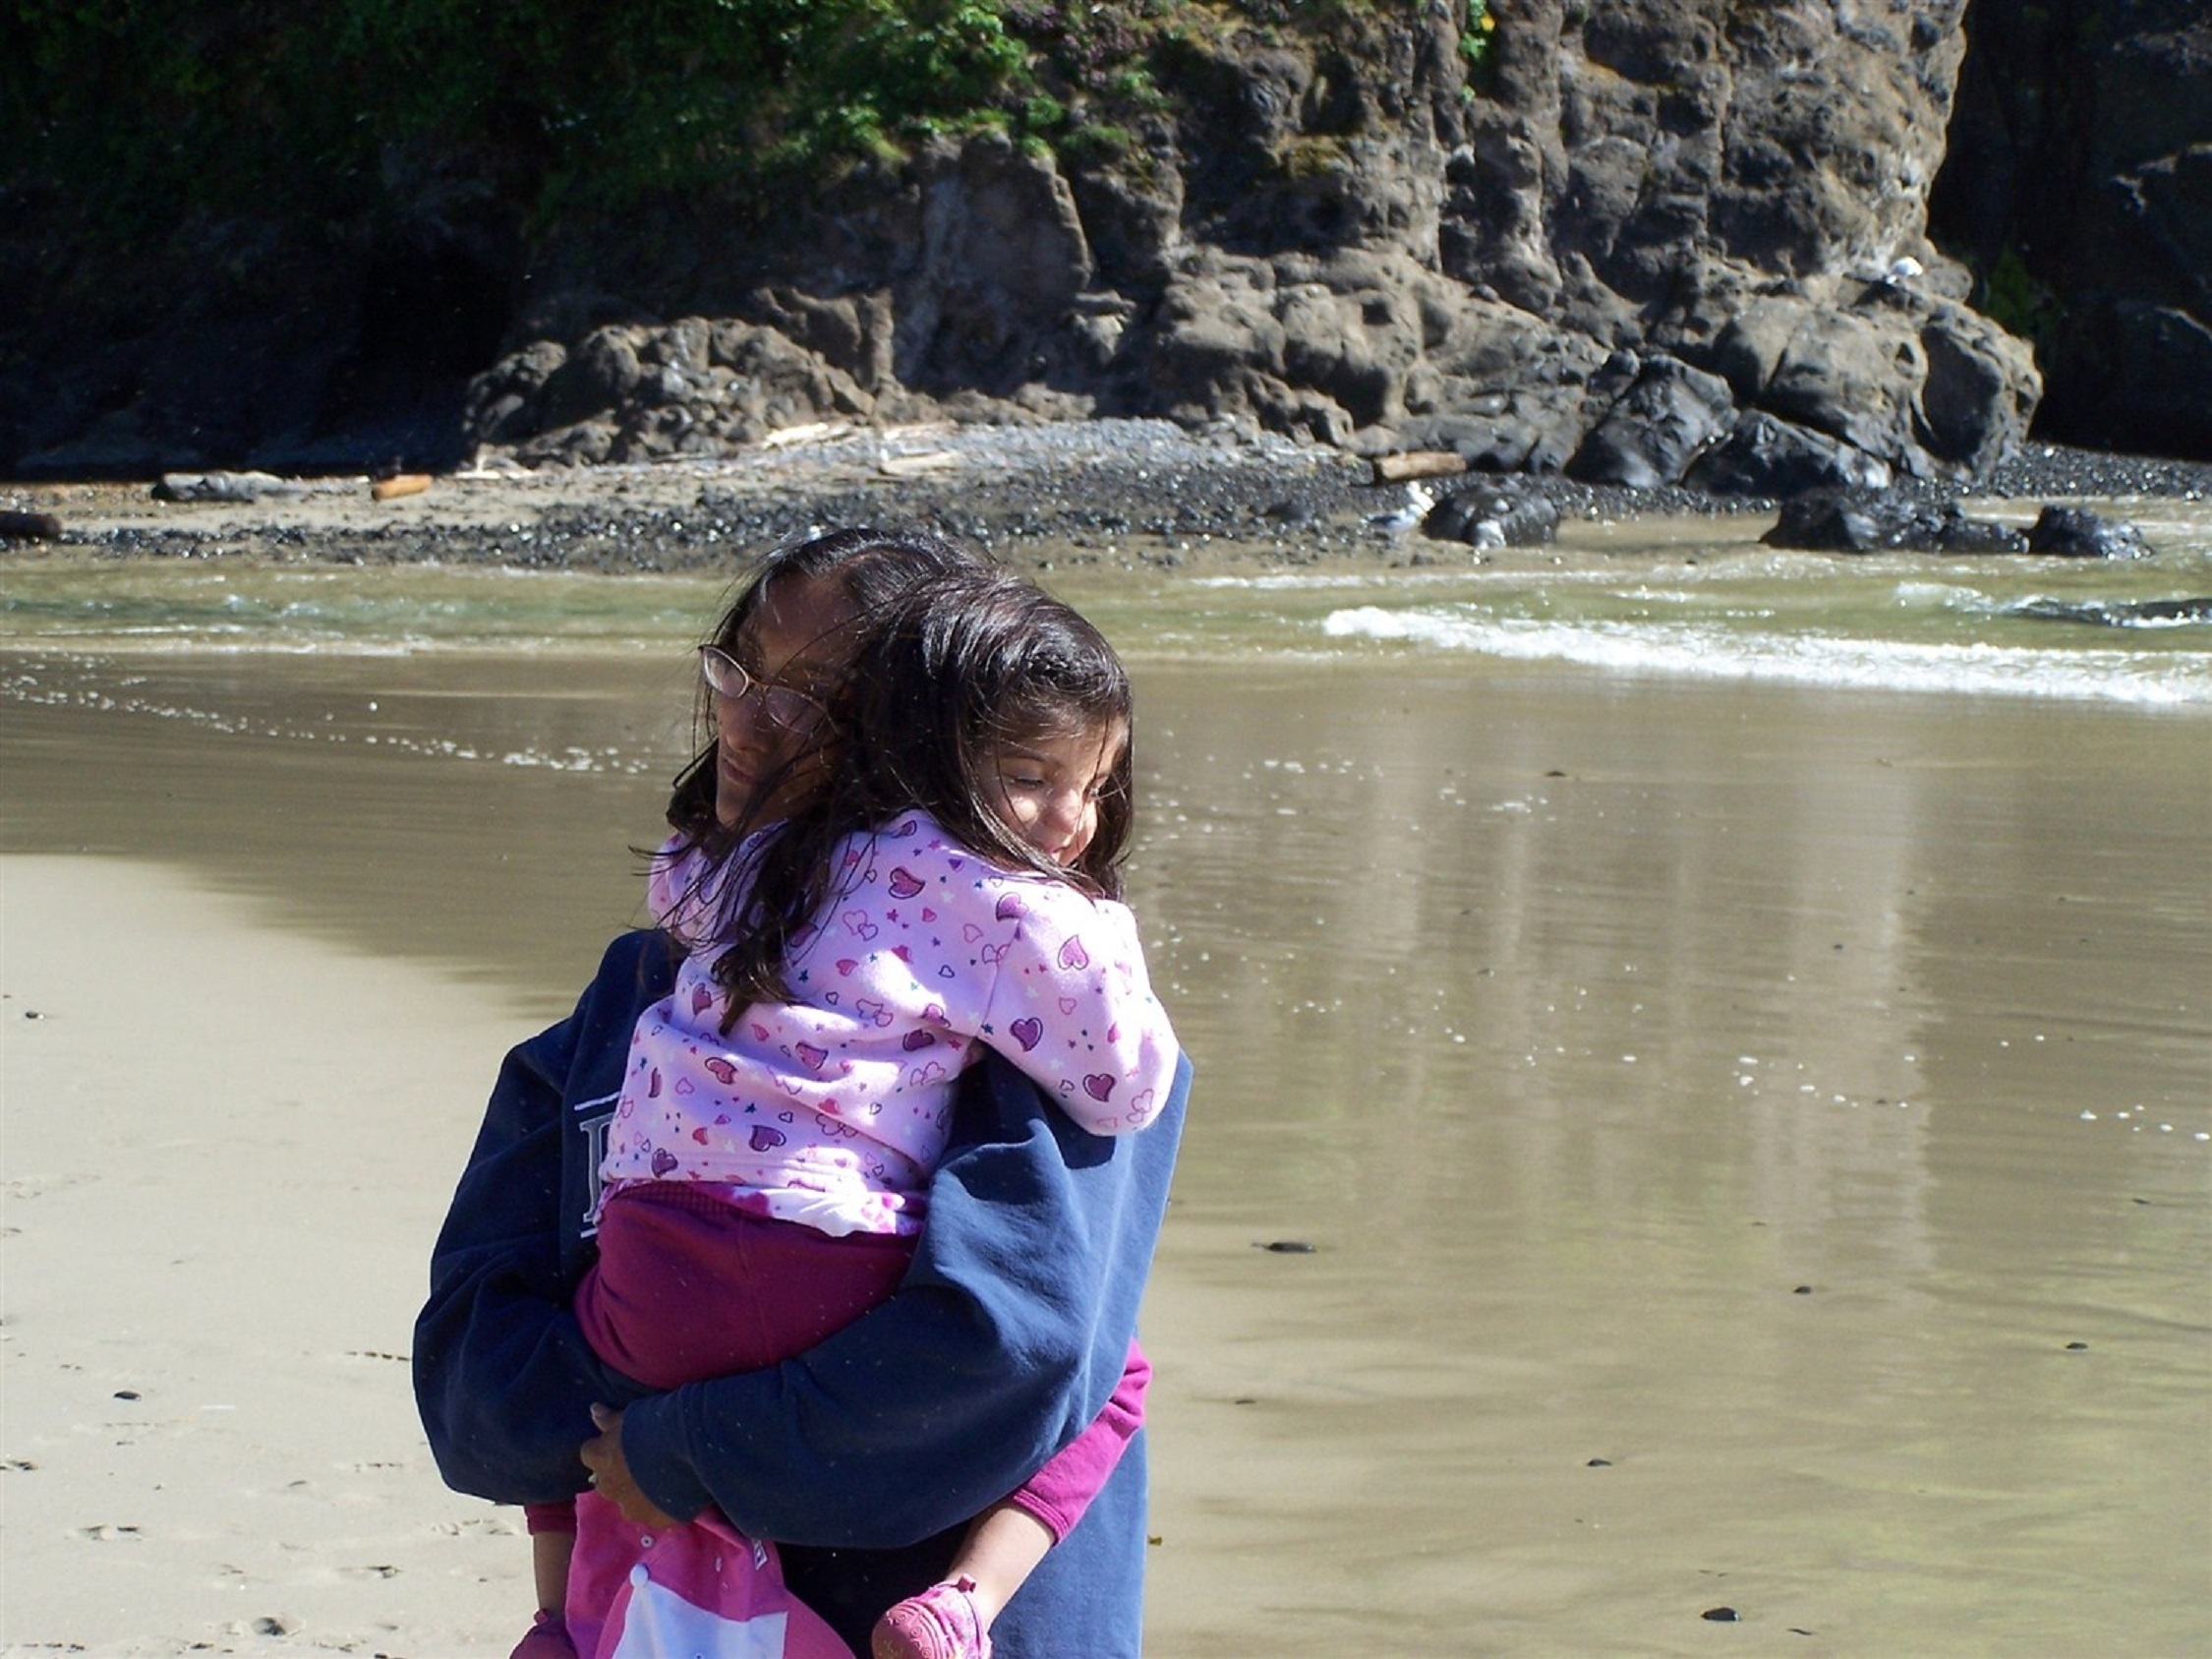
beach, sea, water, people, river, vacation, child, holding, body of water, motherhood, mother, toddler, image, trust, togetherness